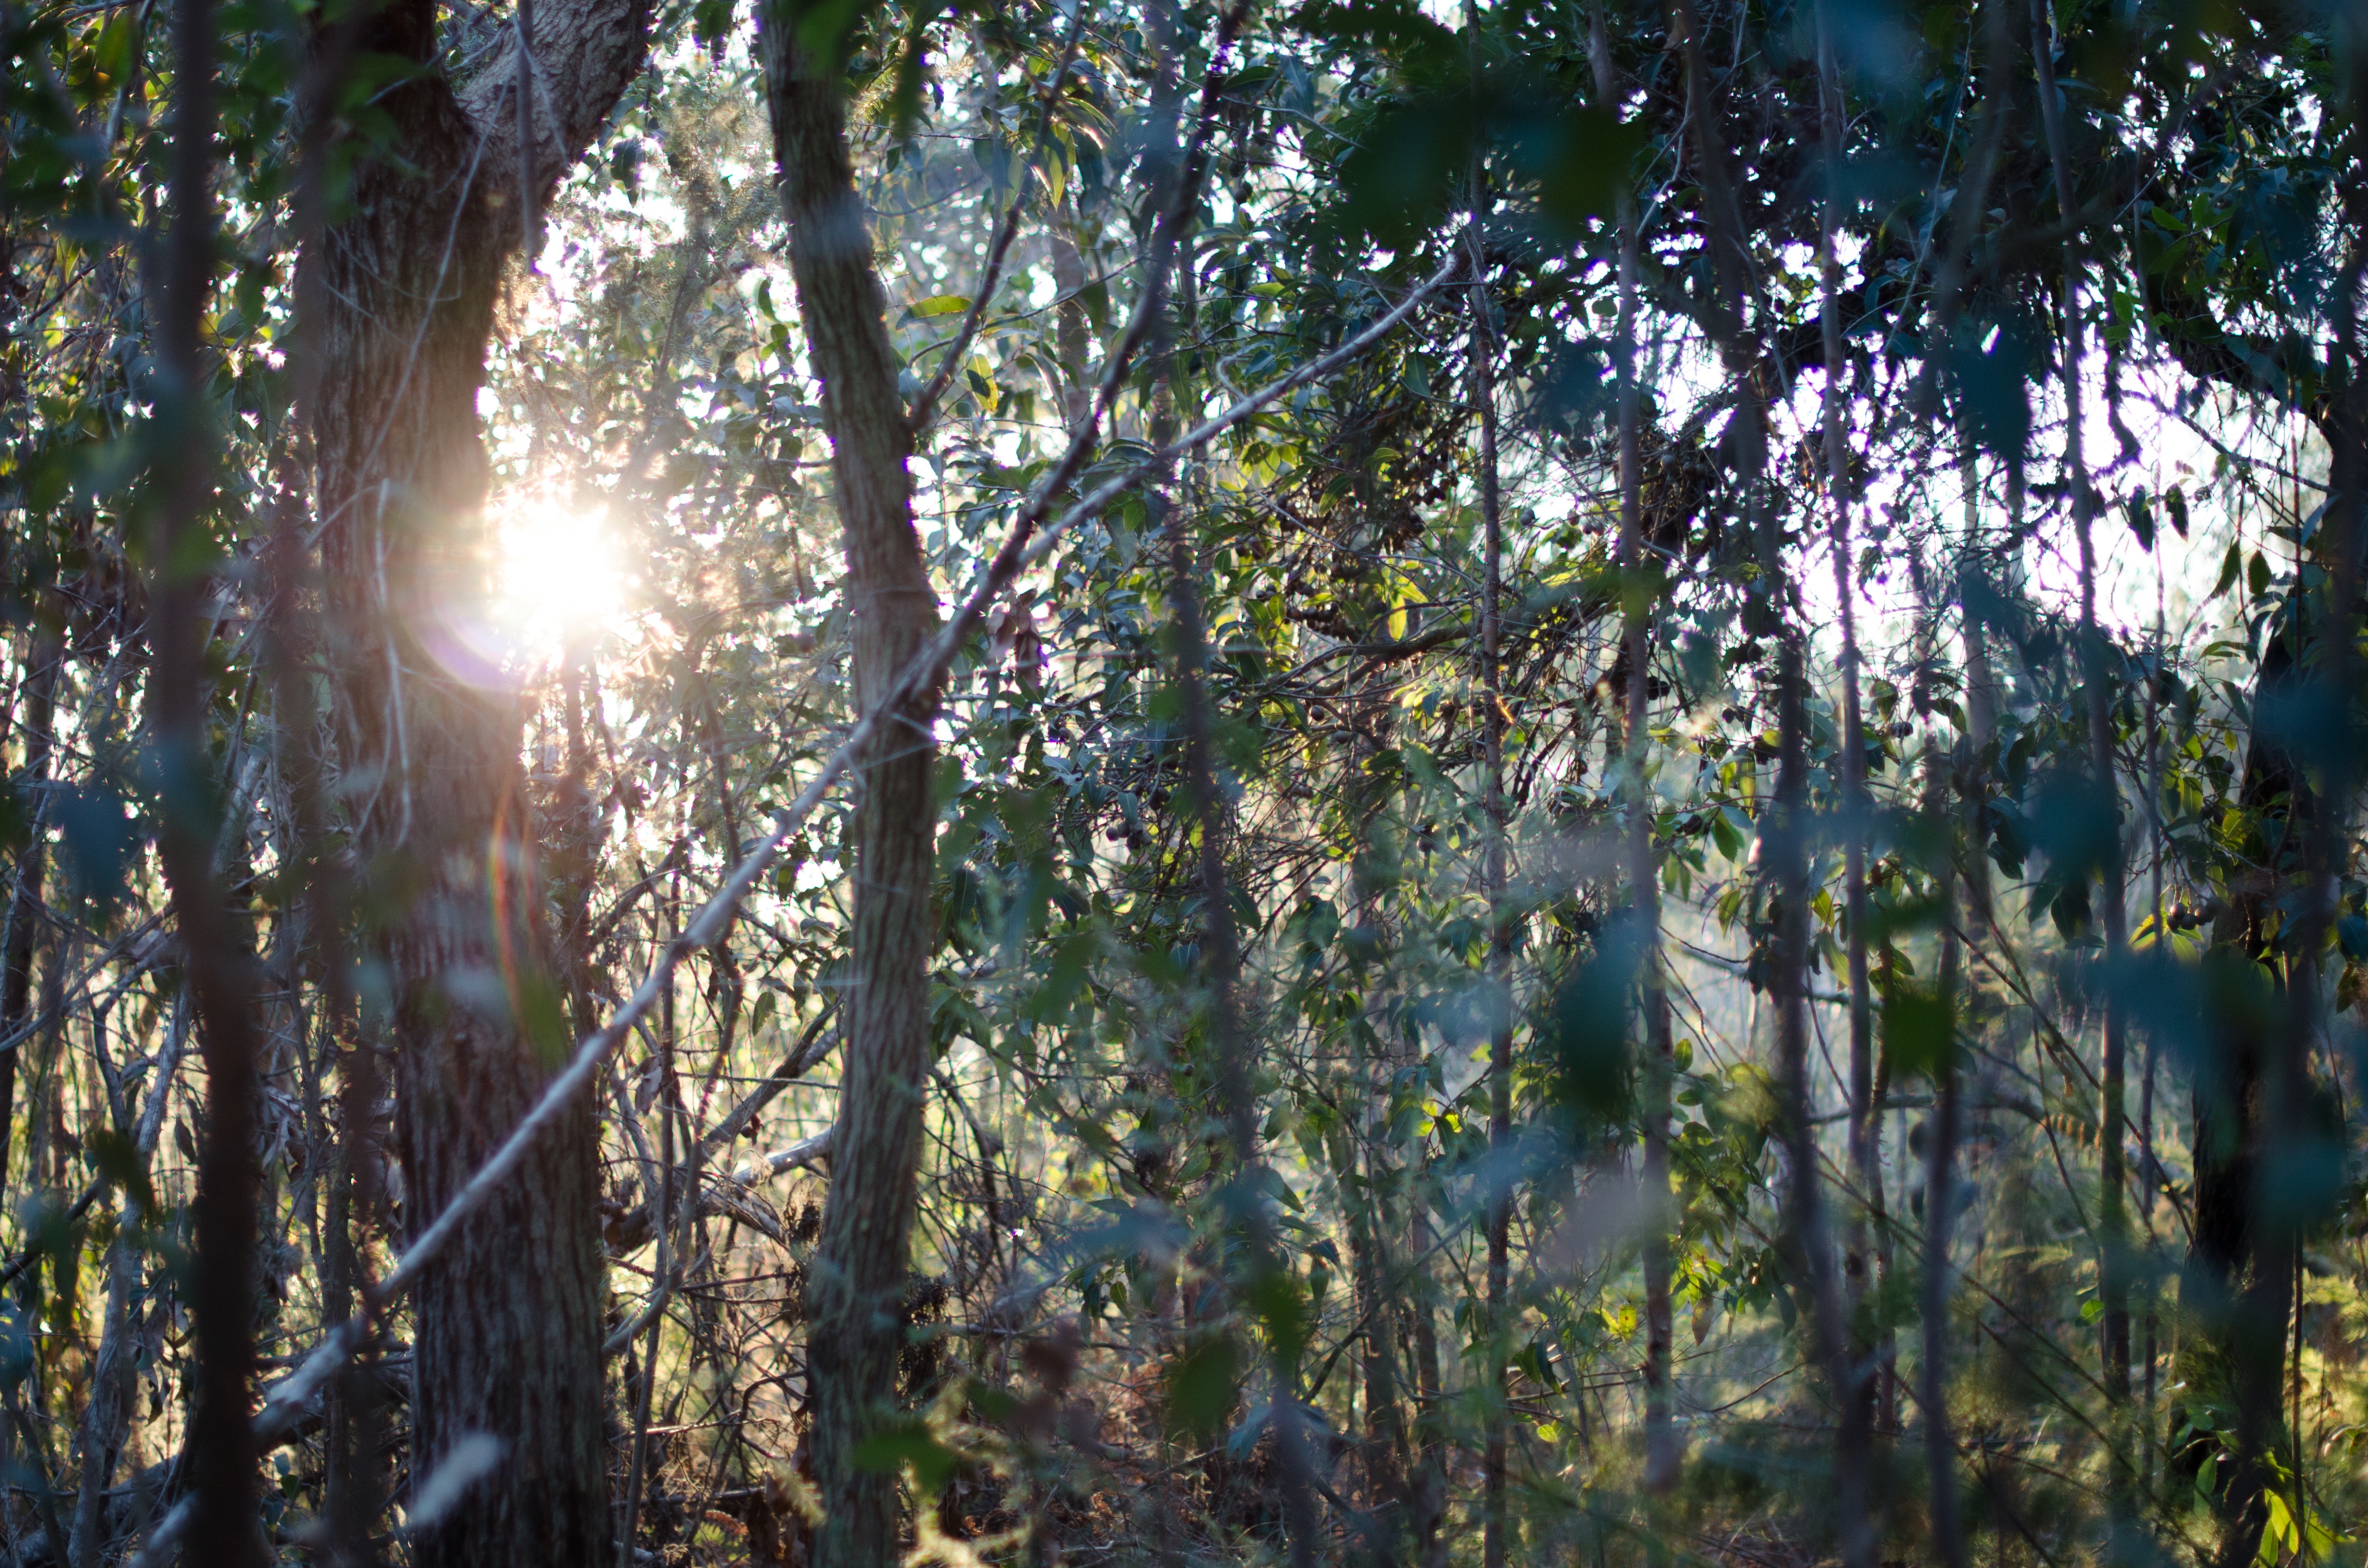
tree, nature, forest, branch, sunlight, leaf, flower, jungle, autumn, botany, flora, rainforest, woodland, habitat, natural environment, woody plant